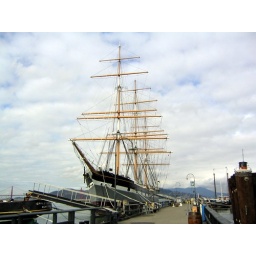
Formerly the Balclutha under sail in San Francisco in 1920. The ship was built in 1886, in Glasglo, Scotland.